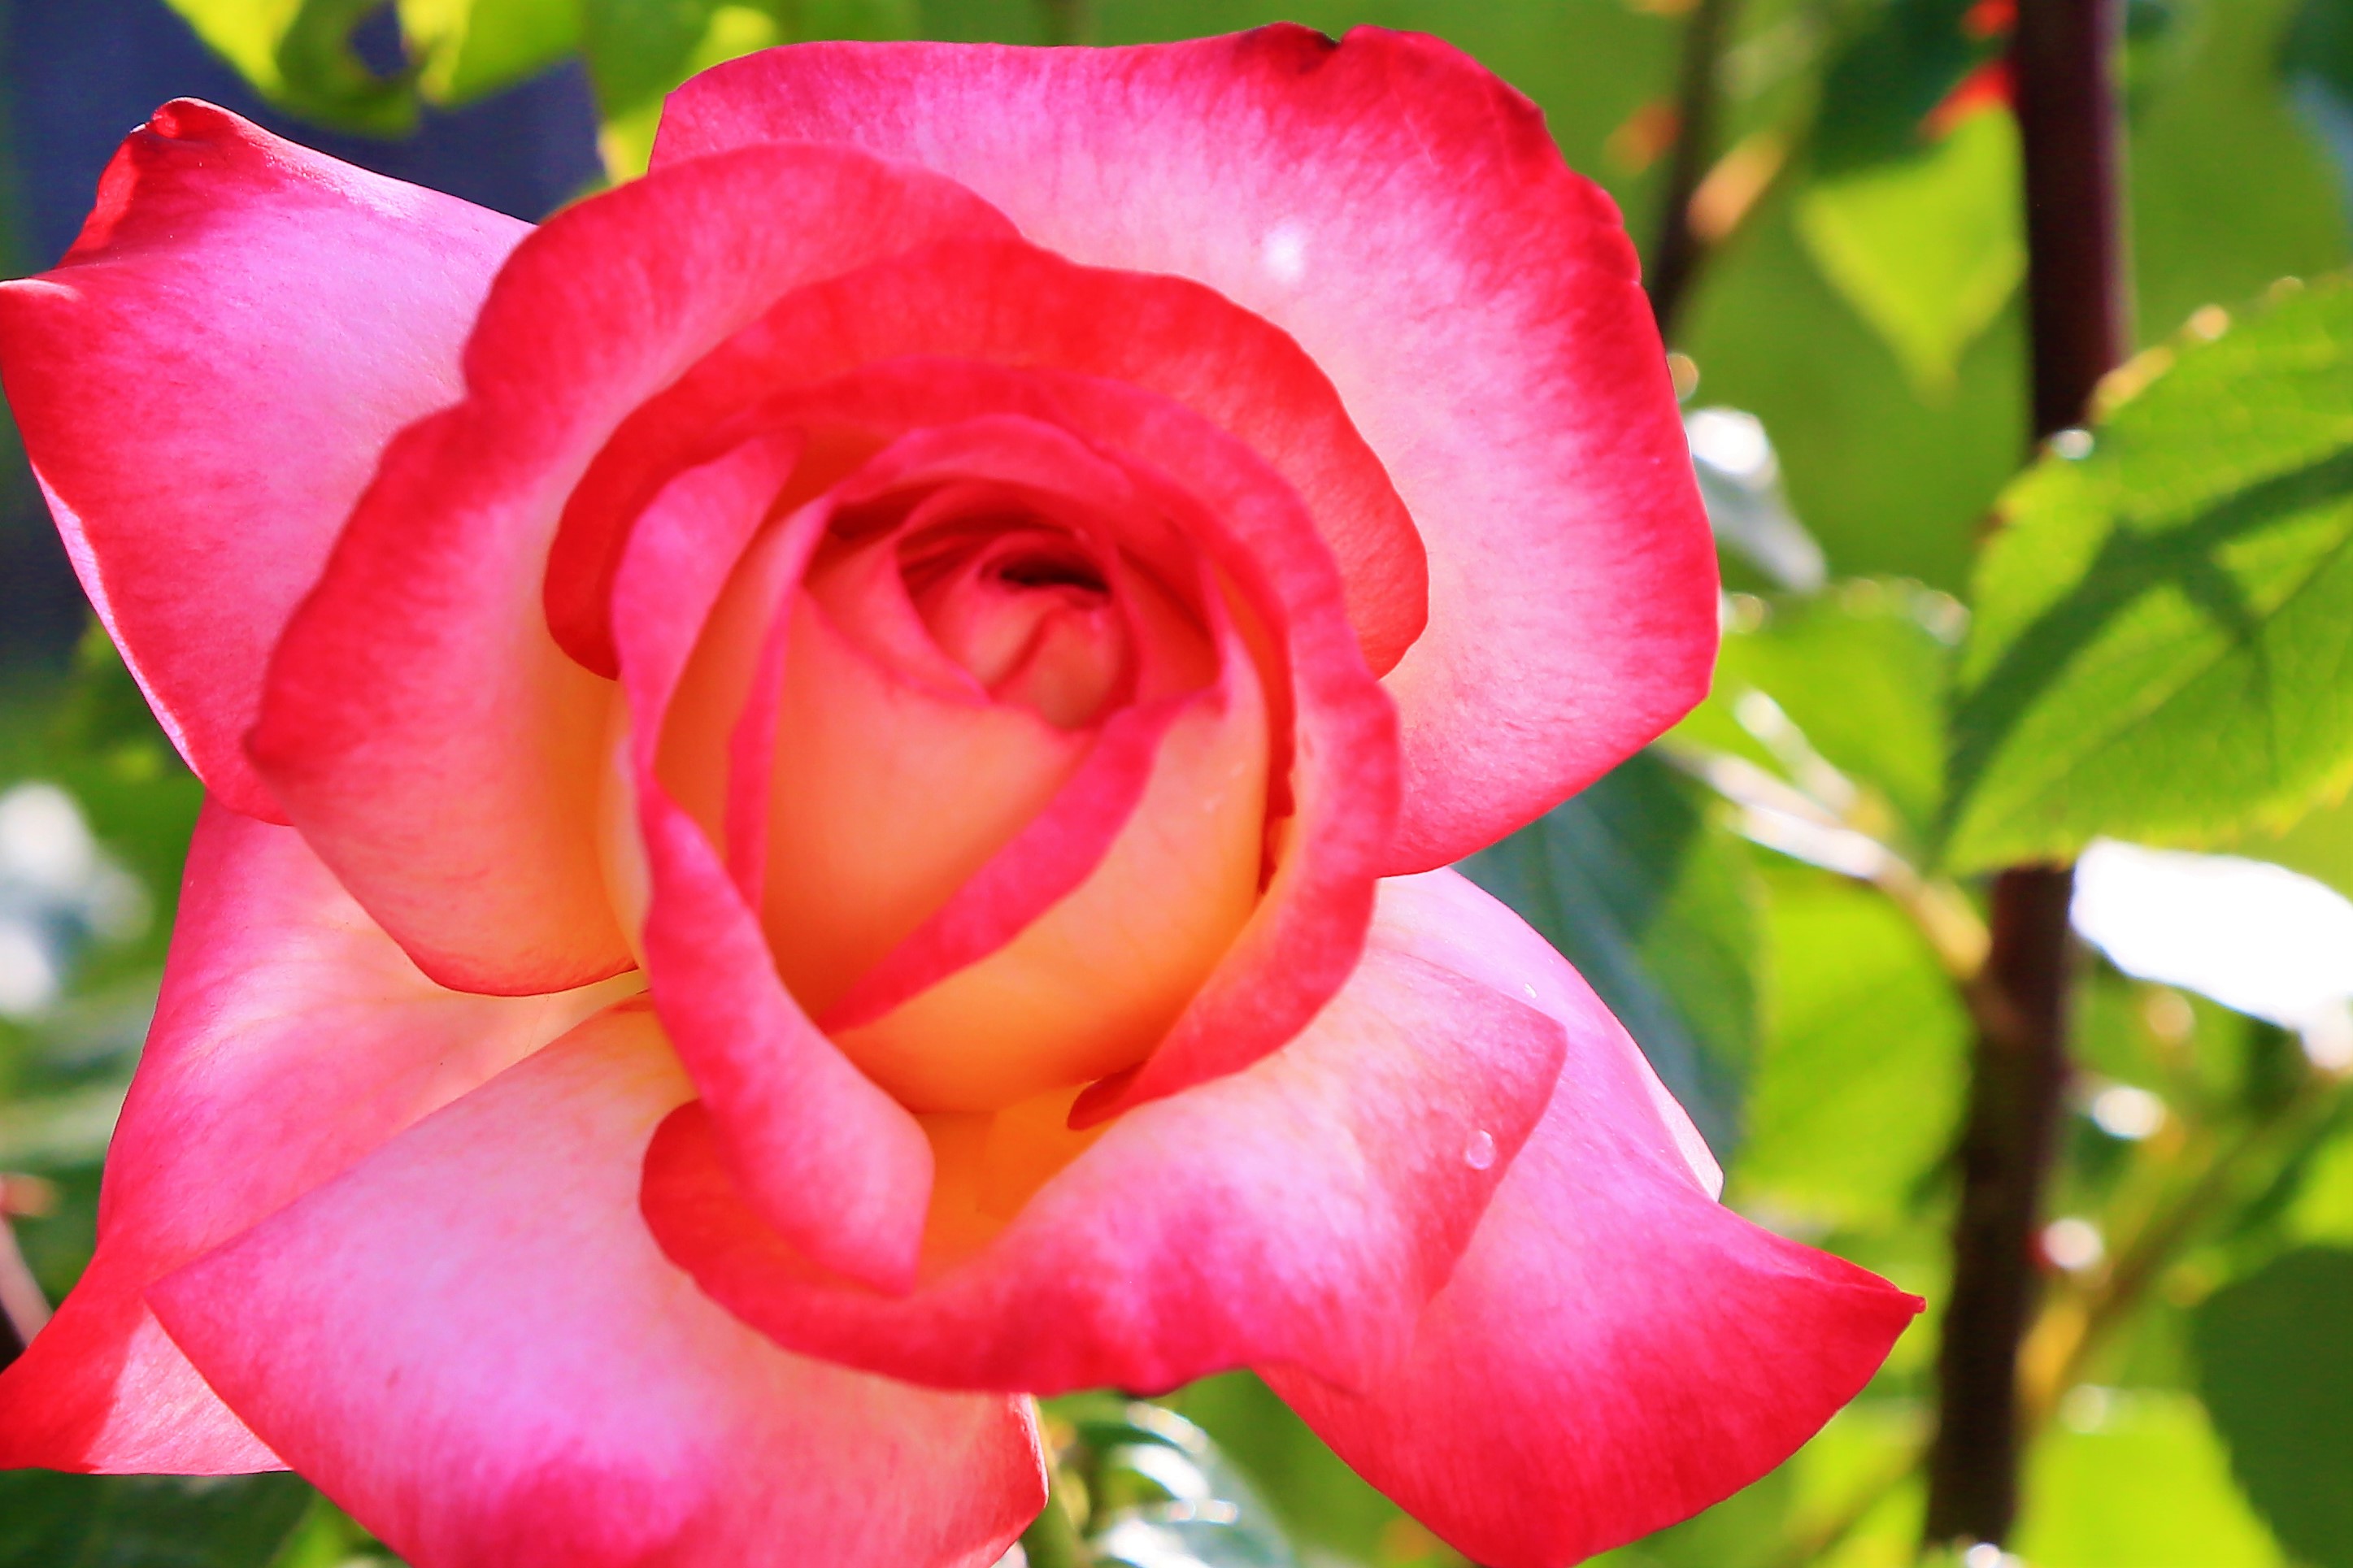
plant, nature, rose, flower, spring, beautiful, colorful, red, green, landscape, tree, forest, petal, flowering plant, garden roses, floribunda, Hybrid tea rose, pink, rose family, natural environment, china rose, botany, close up, rose order, rosa centifolia, rosa wichuraiana, annual plant, begonia, camellia, plant stem, perennial plant